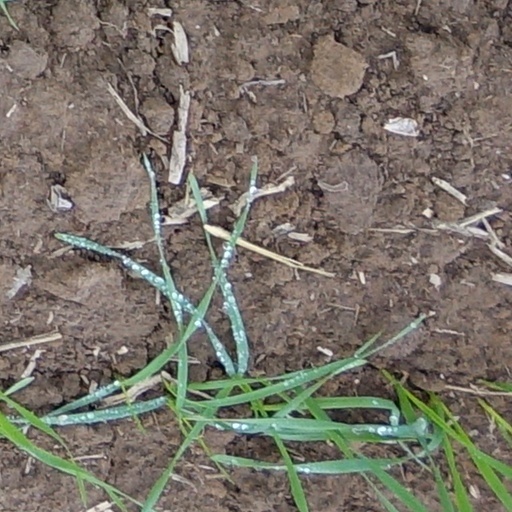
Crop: wheat